Paula Broadwell

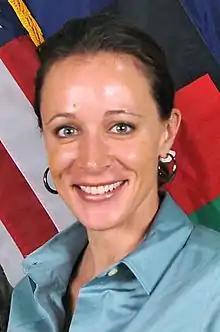
Broadwell in 2011

Paula Dean Broadwell (née Kranz; born 9 November 1972) is an American writer, academic and former military officer. Broadwell served in the US Army on both active and reserve duty for over 20 years (including time as a military school undergraduate). In 2012, she co-authored, with Vernon Loeb, "", a biography of then-International Security Assistance Force commander David Petraeus. She is the co-founder and co-director of the Think Broader Foundation, a media consulting firm that focuses on addressing gender bias in the media and society. Broadwell is most notable for her involvement in the Petraeus scandal.